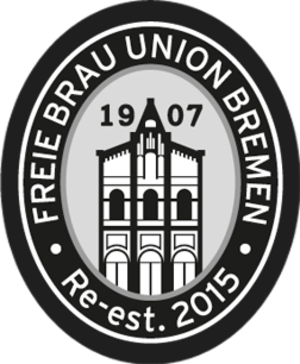
L’Union-Brauerei est une brasserie à Brême.